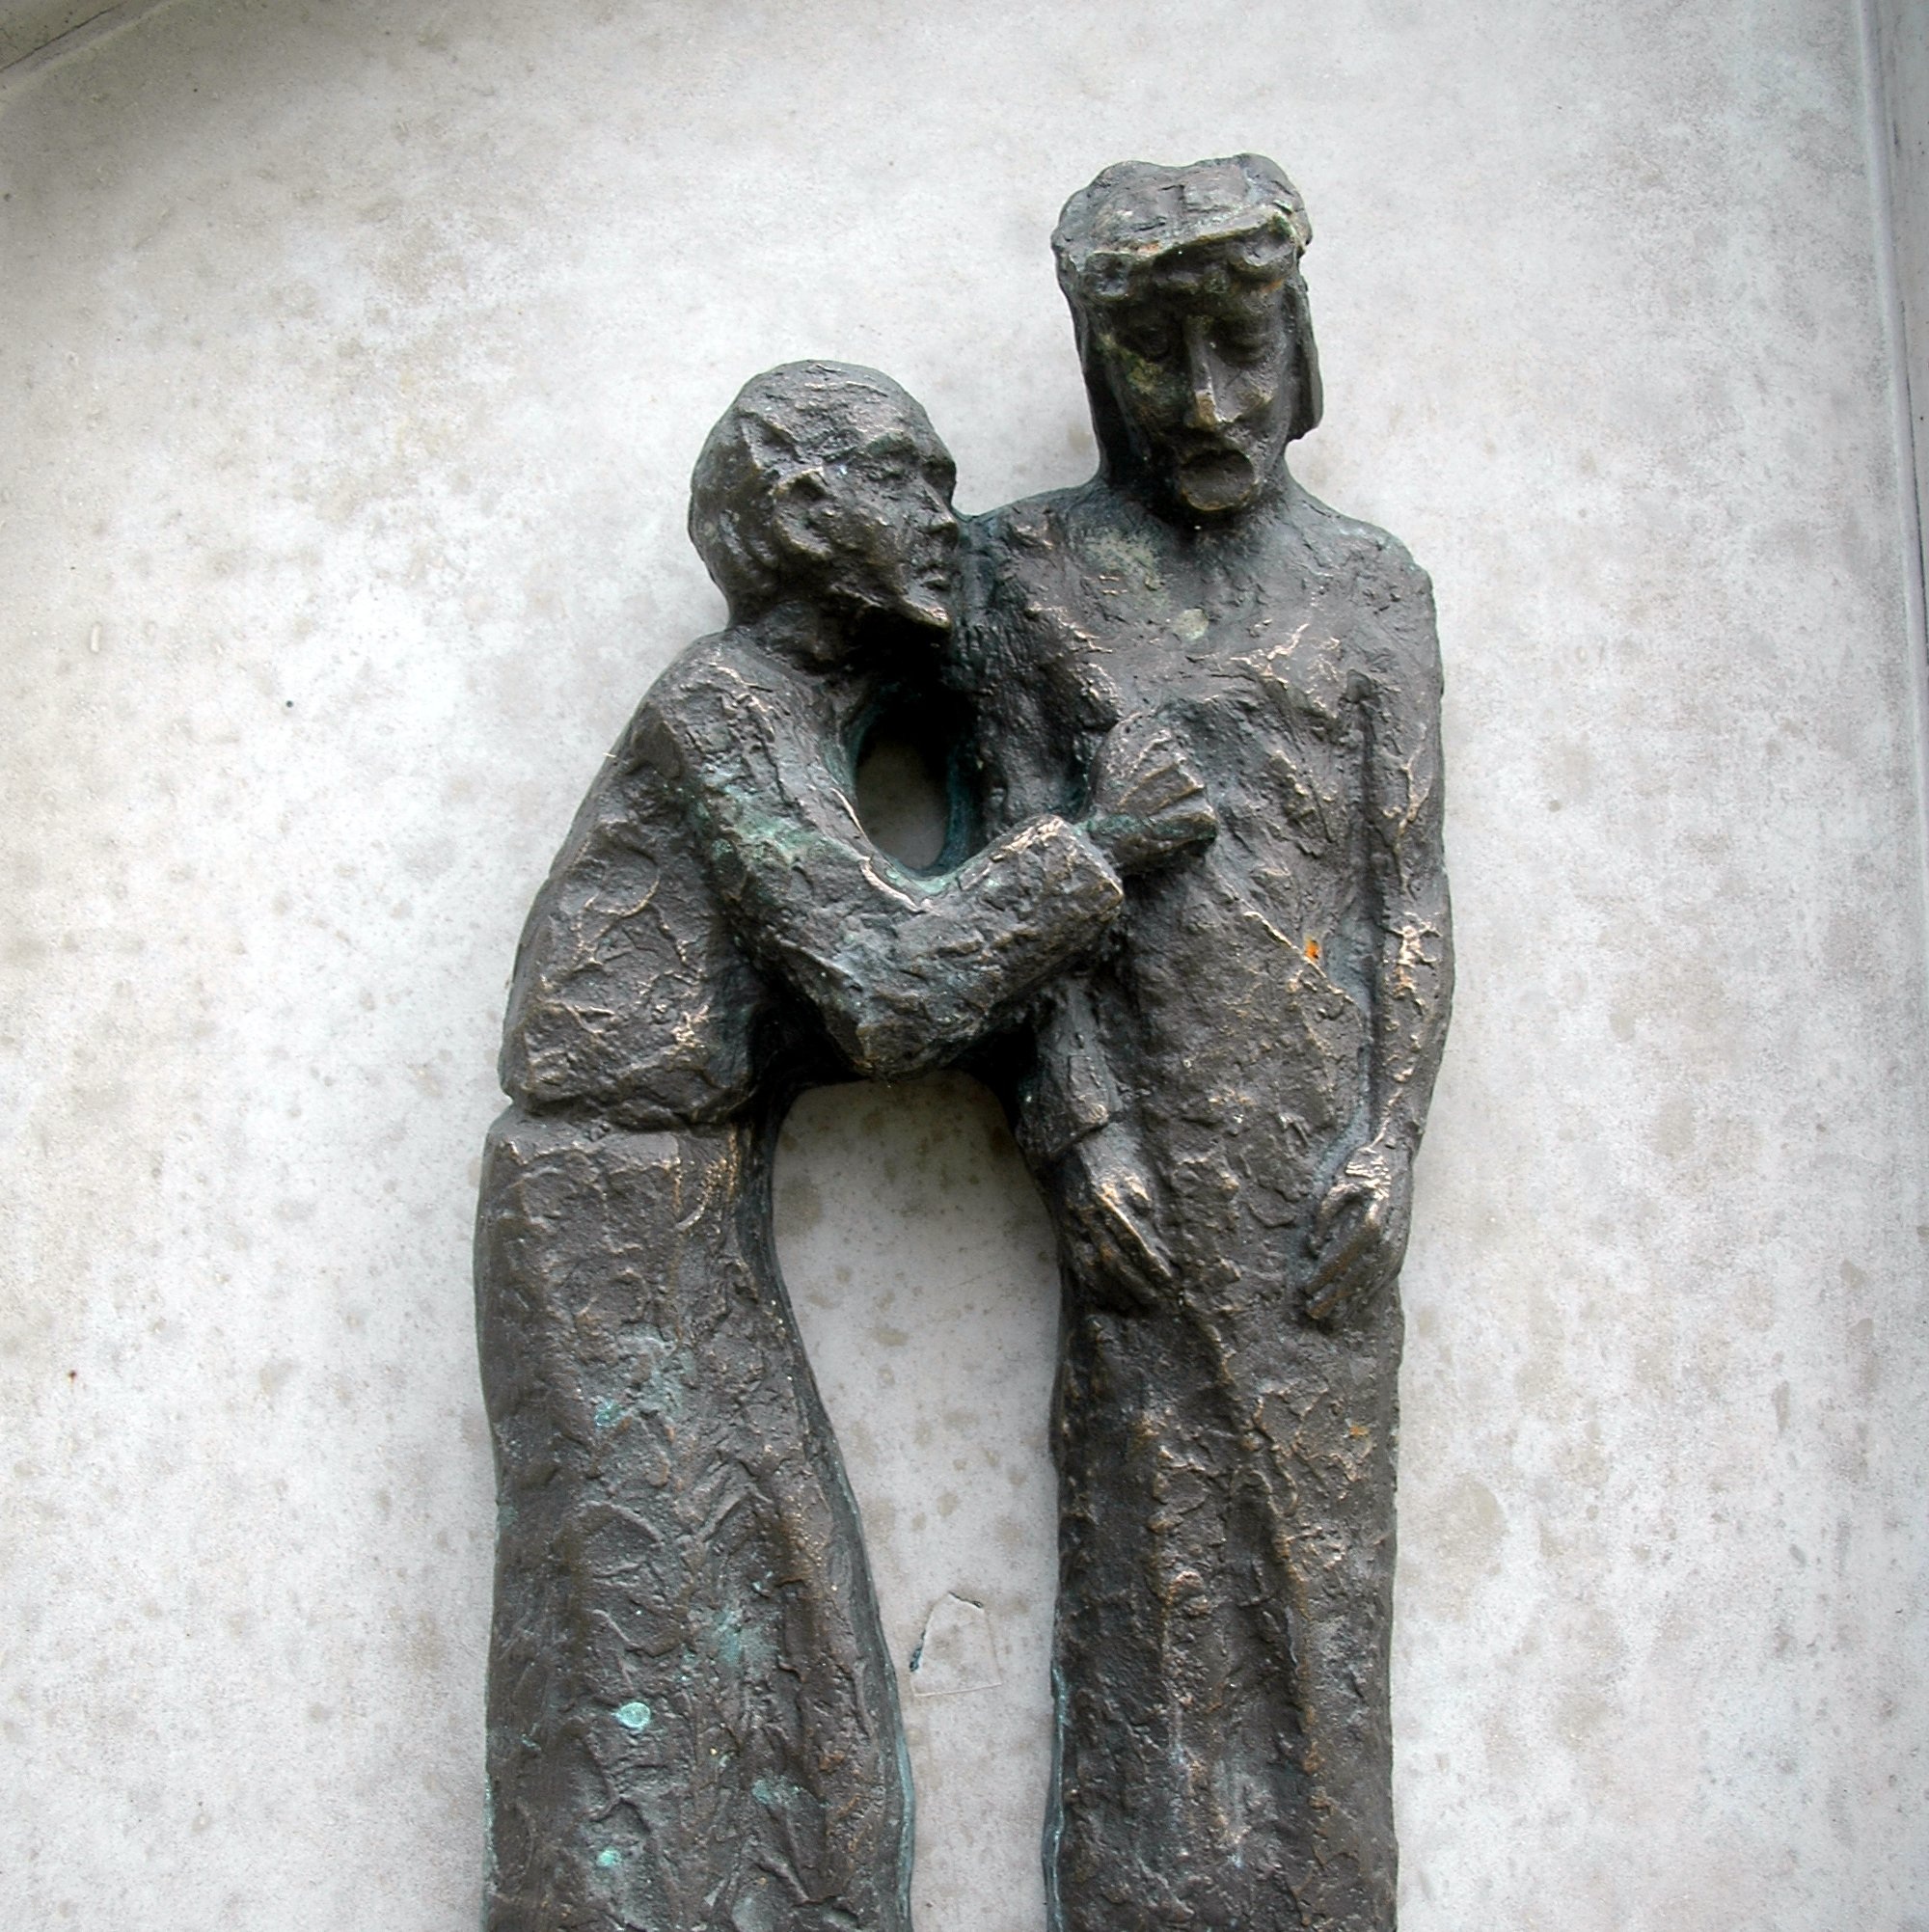
monument, statue, sculpture, art, temple, carving, jesus christ, way of the cross, stone carving, ancient history, jesus and soldier